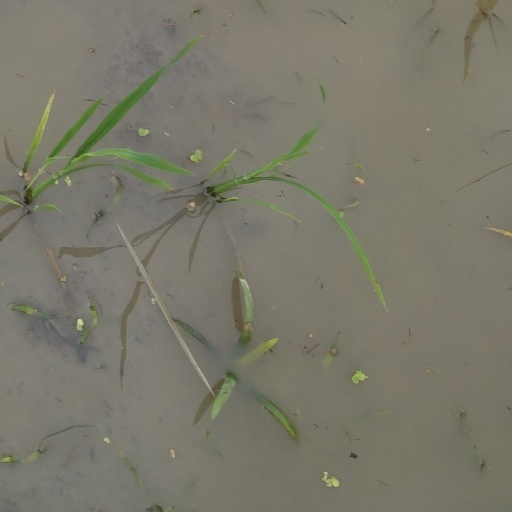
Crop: rice